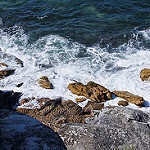
Label: sea